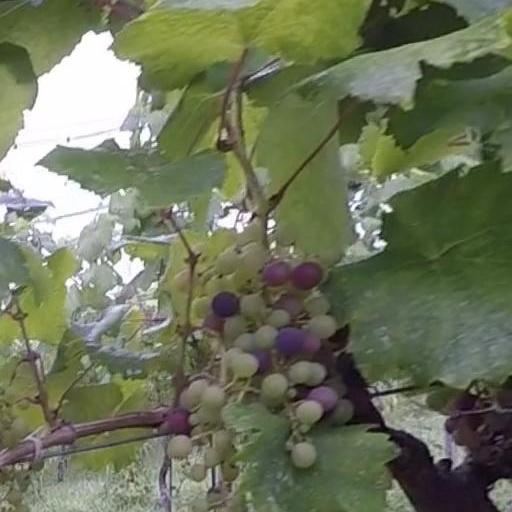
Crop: grape